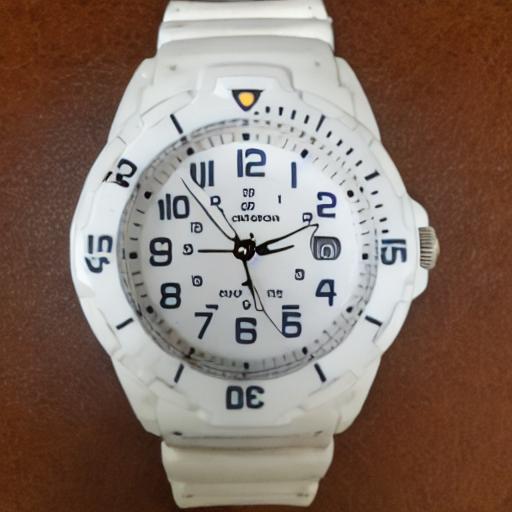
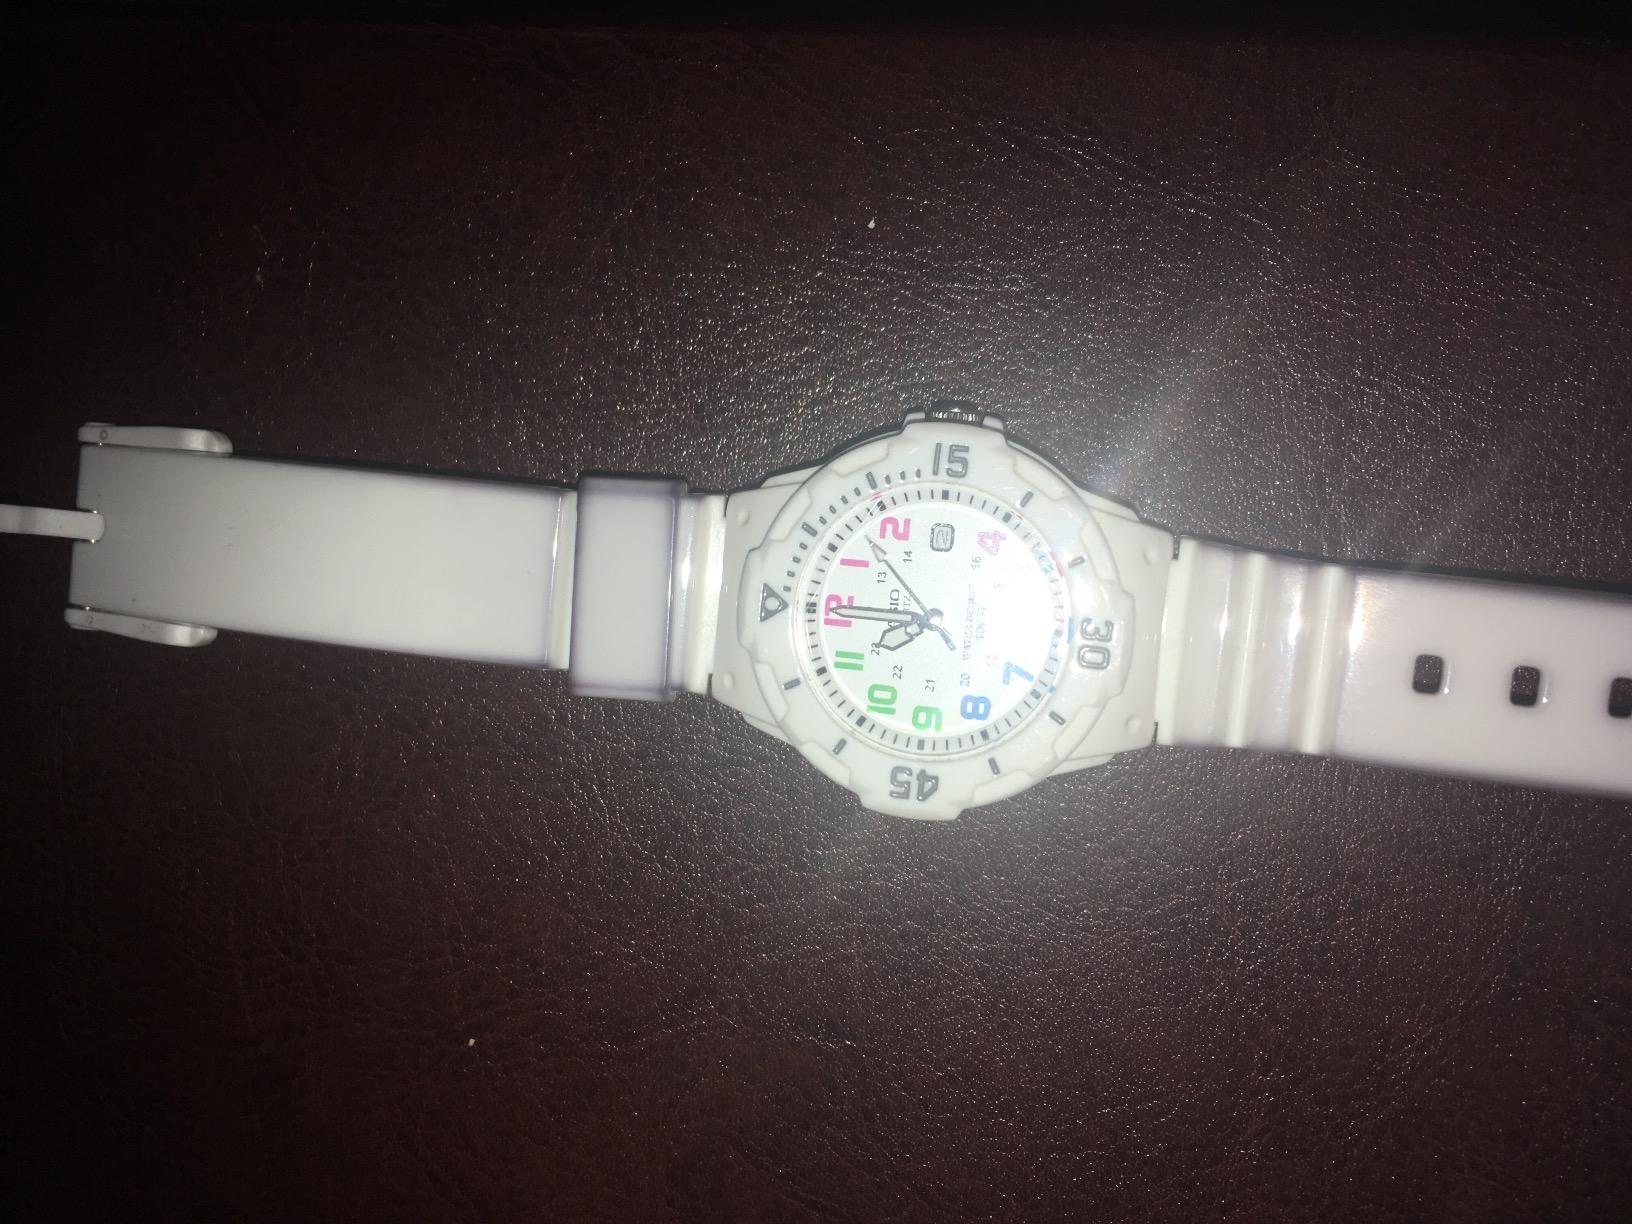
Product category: accessories_watch
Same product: no